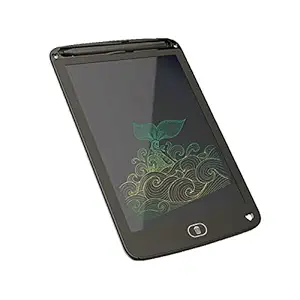
Portronics Ruffpad 8.5M Multicolor LCD Writing Pad with Screen 21.5cm (8.5-inch) for Drawing
Category: Computers&Accessories
Price: 378 (list price: 999)
Rating: 4.1 (1,779 ratings)
About this product: Easy Electronic Writing|Environment Friendly|Single-Tap Erase|Long Battery Life